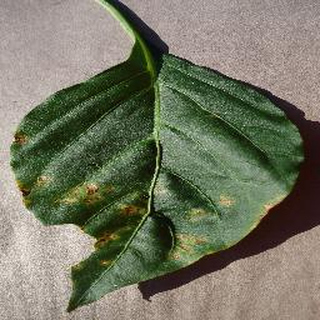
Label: bell_pepper_bacterial_spot